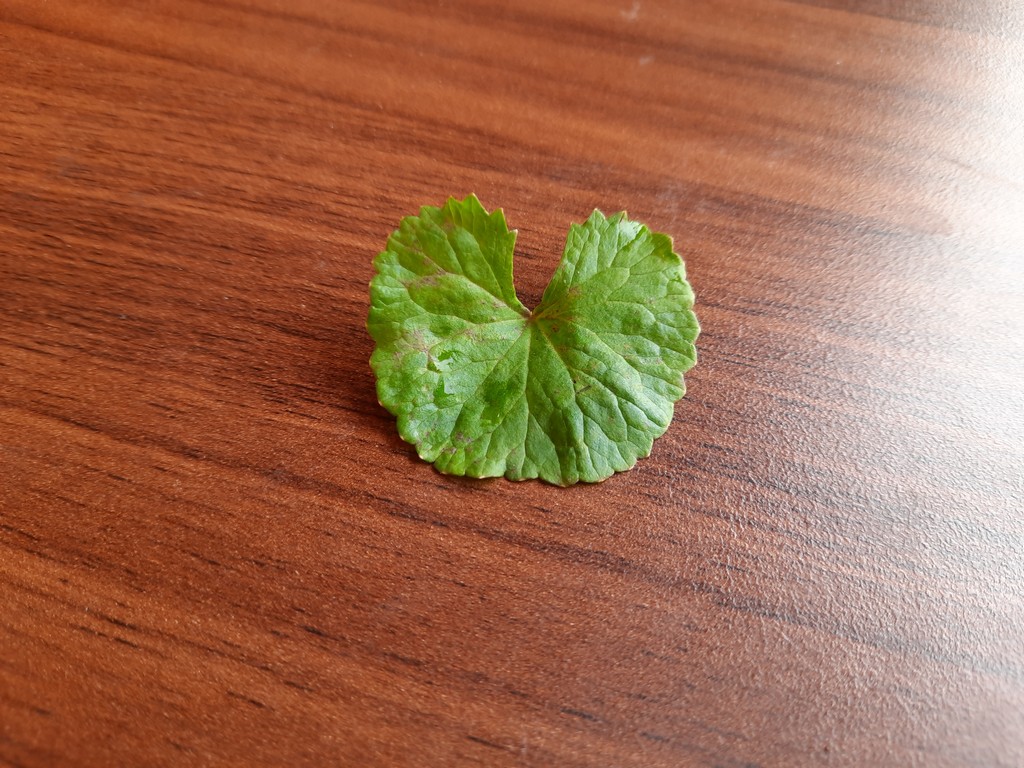
Label: Unhealthy